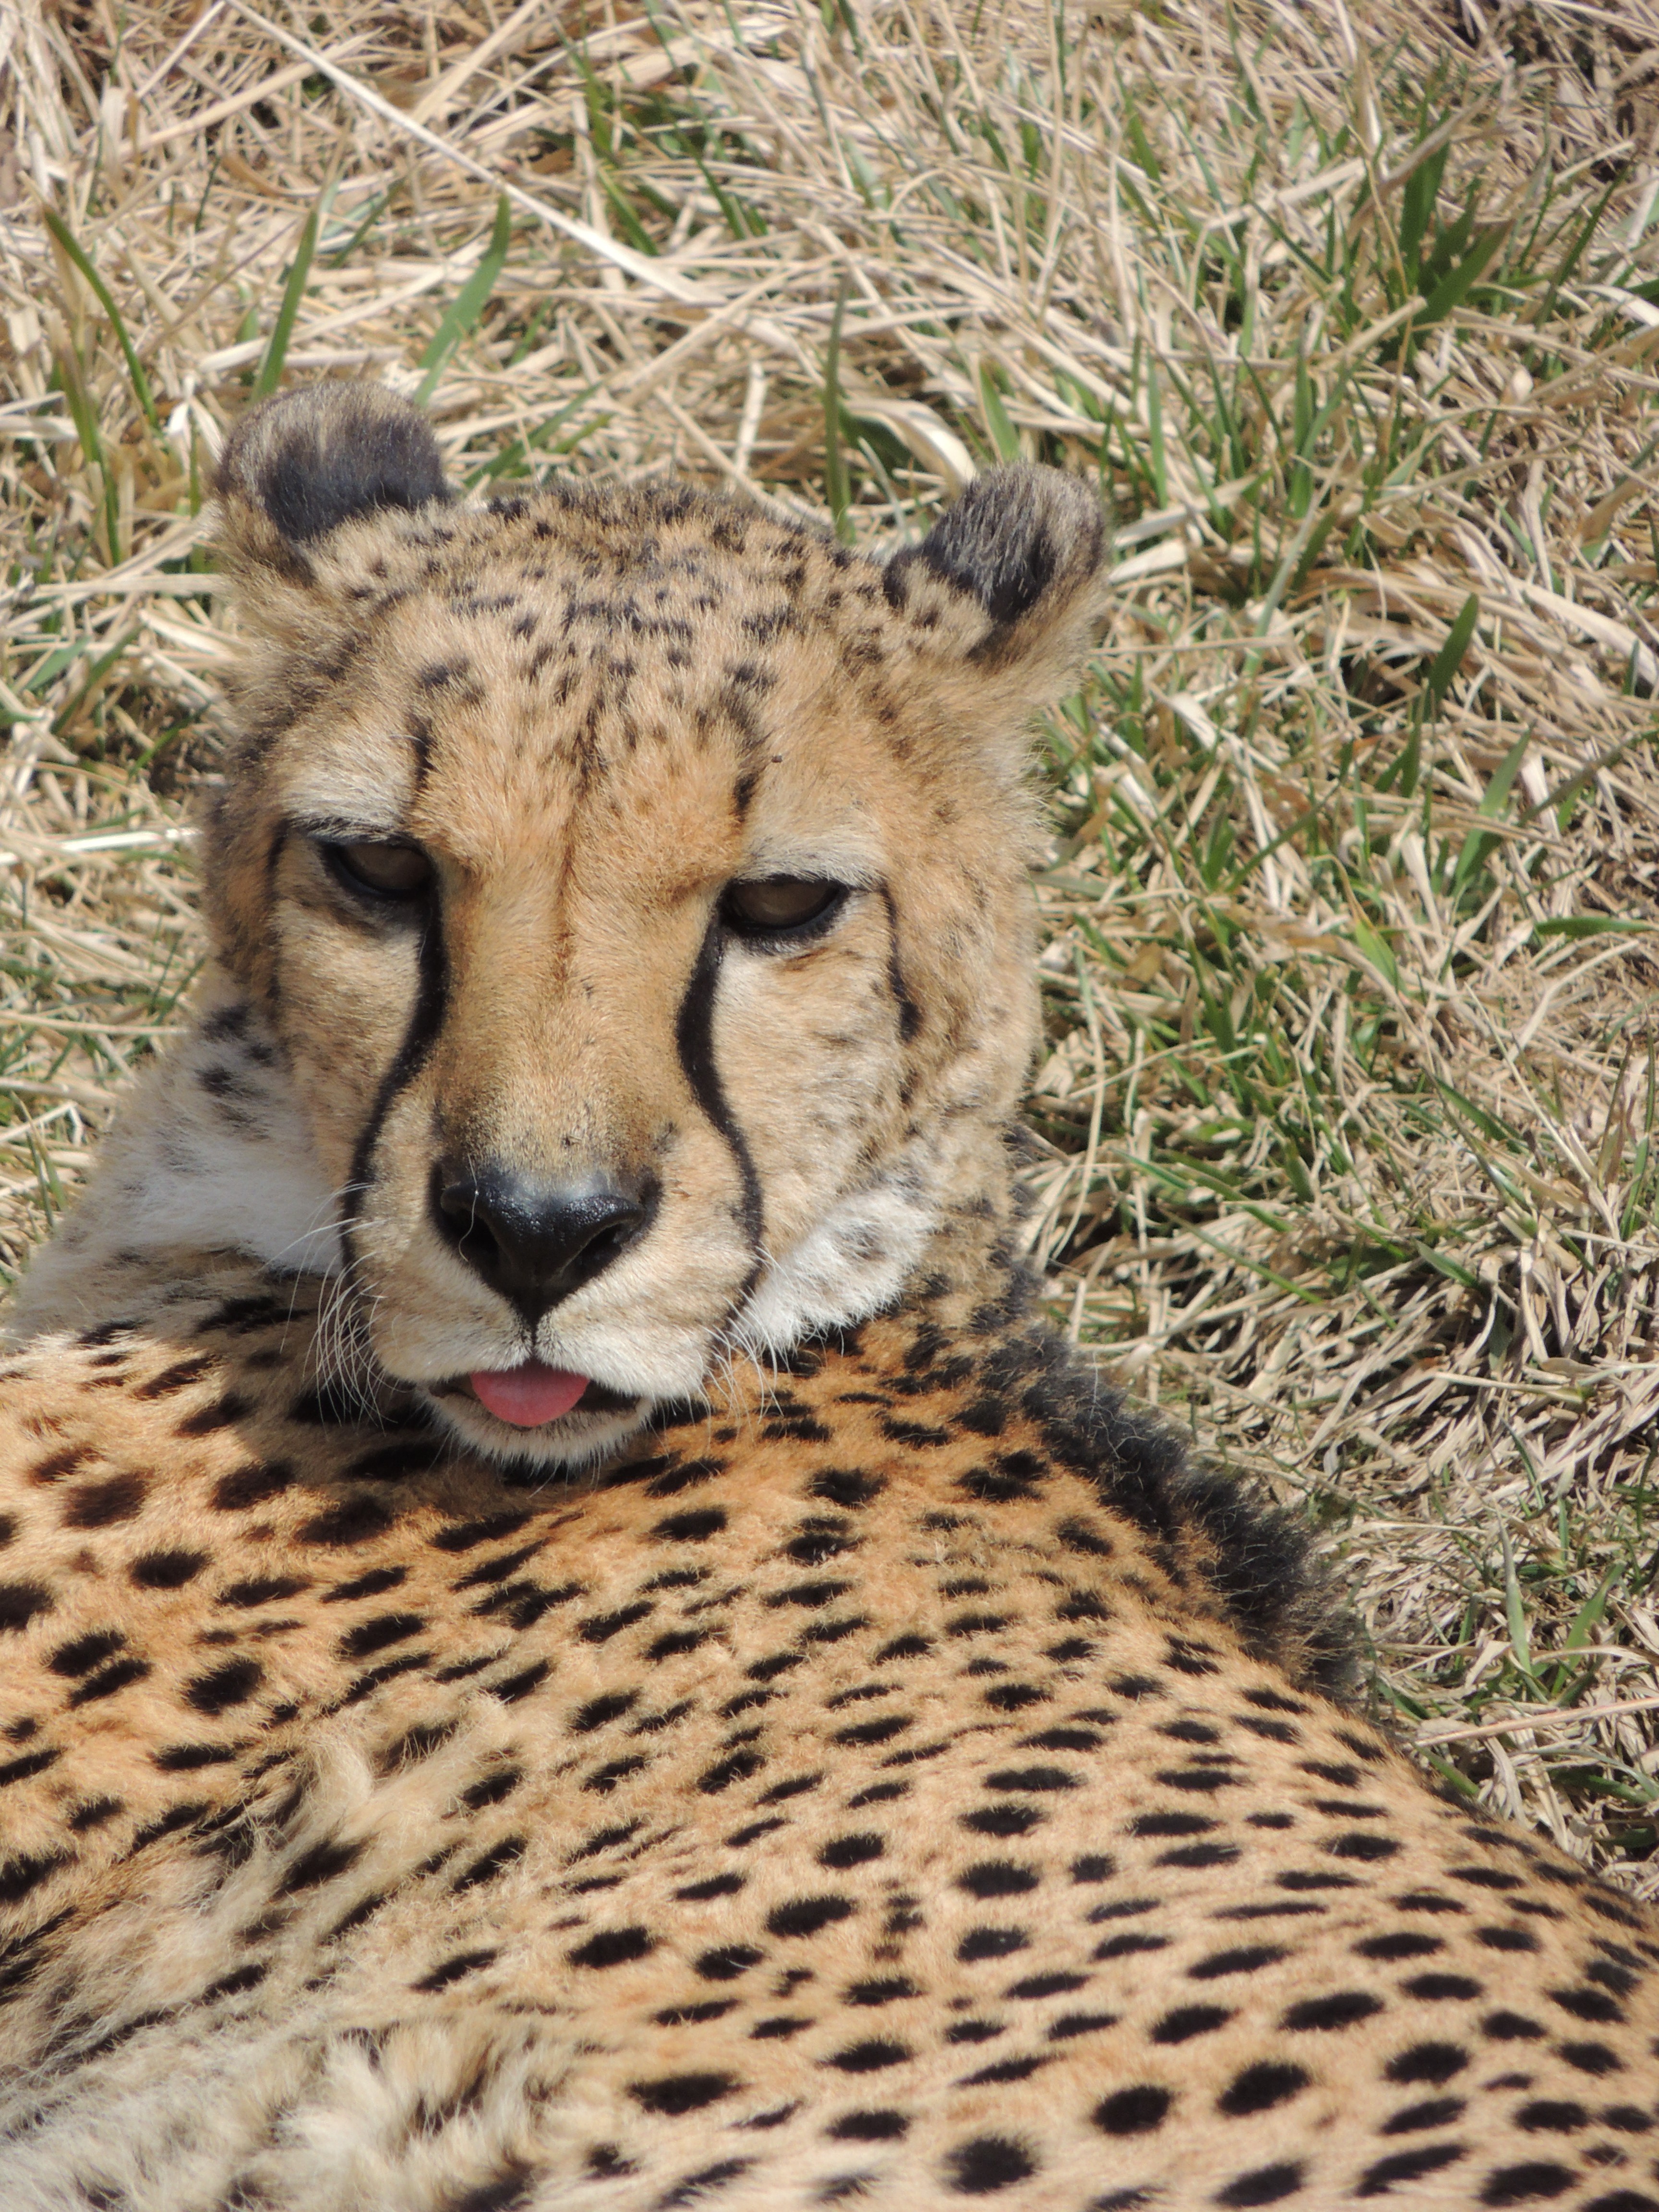
run, animal, wildlife, wild, africa, mammal, fauna, savanna, leopard, cheetah, outdoors, whiskers, spots, vertebrate, fast, carnivore, wildcat, safari, puma, small to medium sized cats, cat like mammal